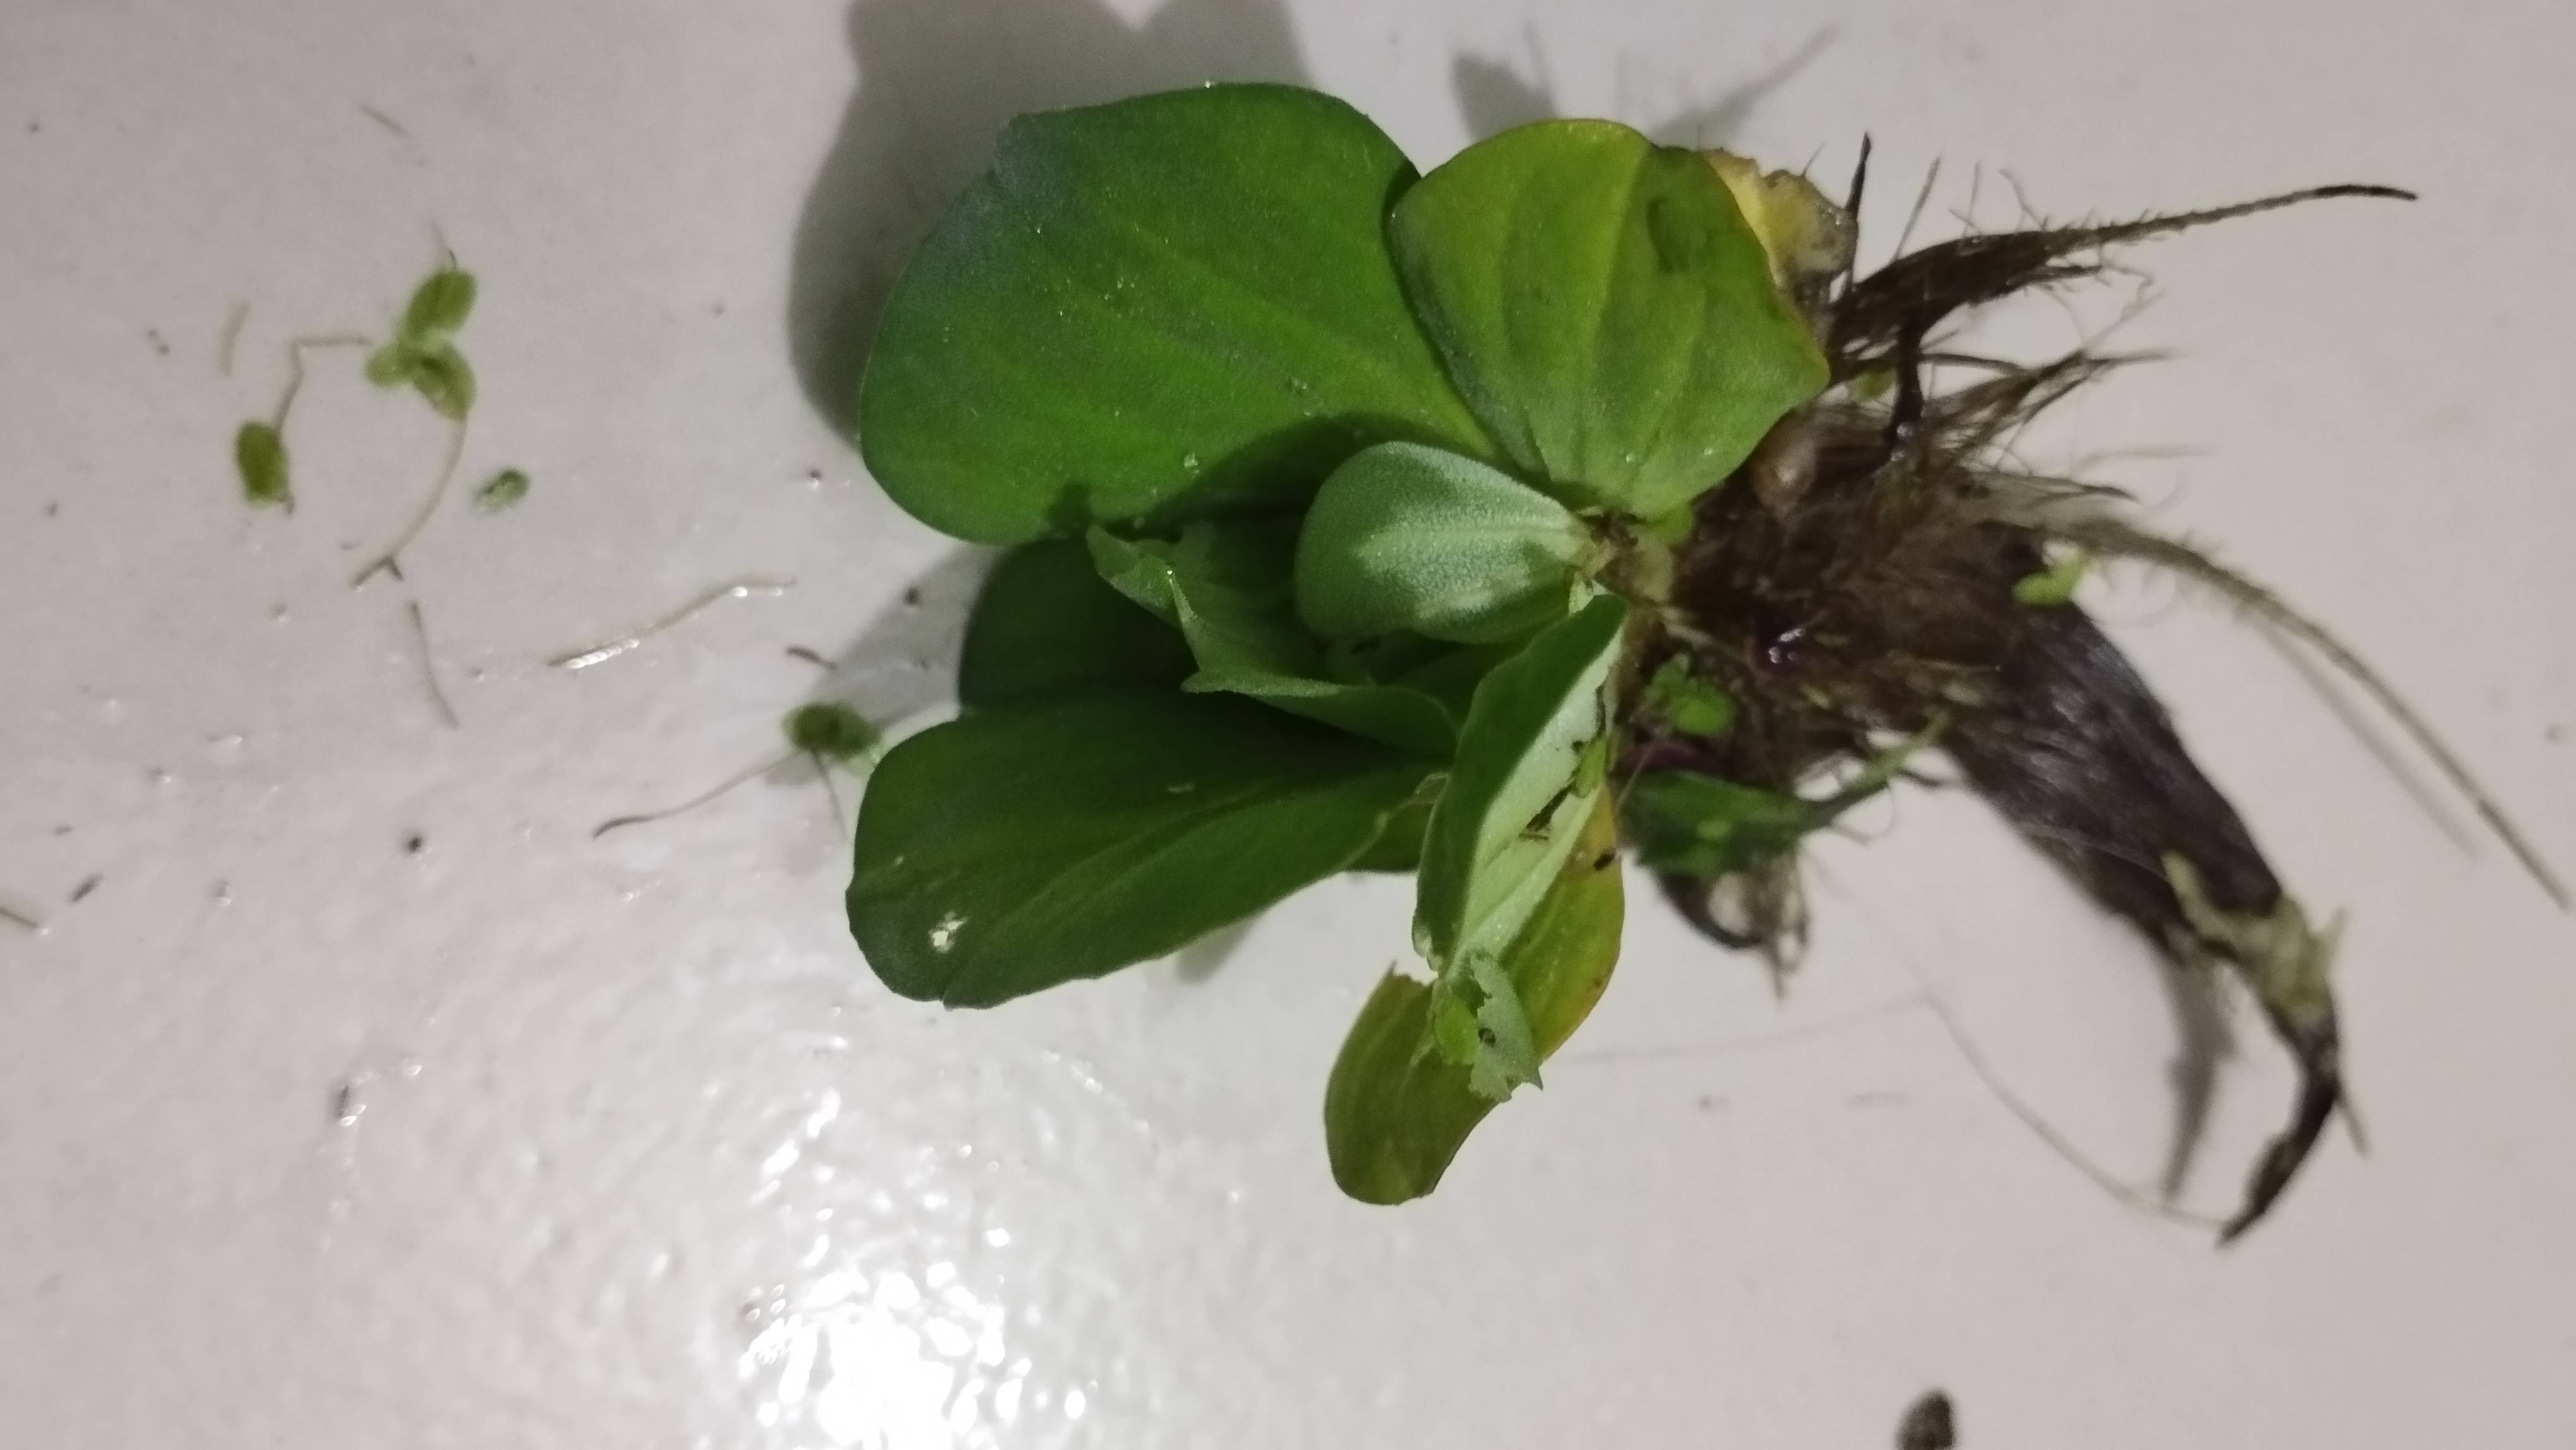
Species: Water Lettuce (Pistia stratiotes)